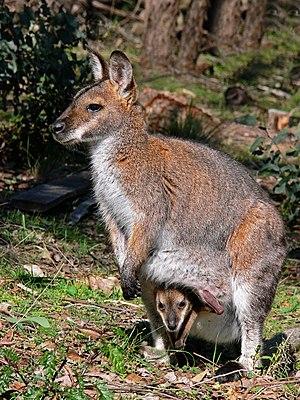
Les Alpes australiennes sont la partie méridionale de la cordillère australienne. Les Alpes traversent le Territoire de la capitale australienne, la Nouvelle Galles du sud et le Victoria, et comprennent seize parcs et réserves nationaux. Elles changent de nom en changeant d'État ; elles regroupent les Snowy Mountains en Nouvelle-Galles du Sud et la High Country dans l'État de Victoria et les monts Brindabella dans le Territoire de la capitale australienne. Qualifiées d'alpines par la présence de neige, ce sont surtout des collines ventrues avec, de temps en temps, quelques falaises.